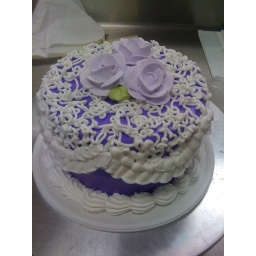
Dark purple under white lace work with light purple flowers